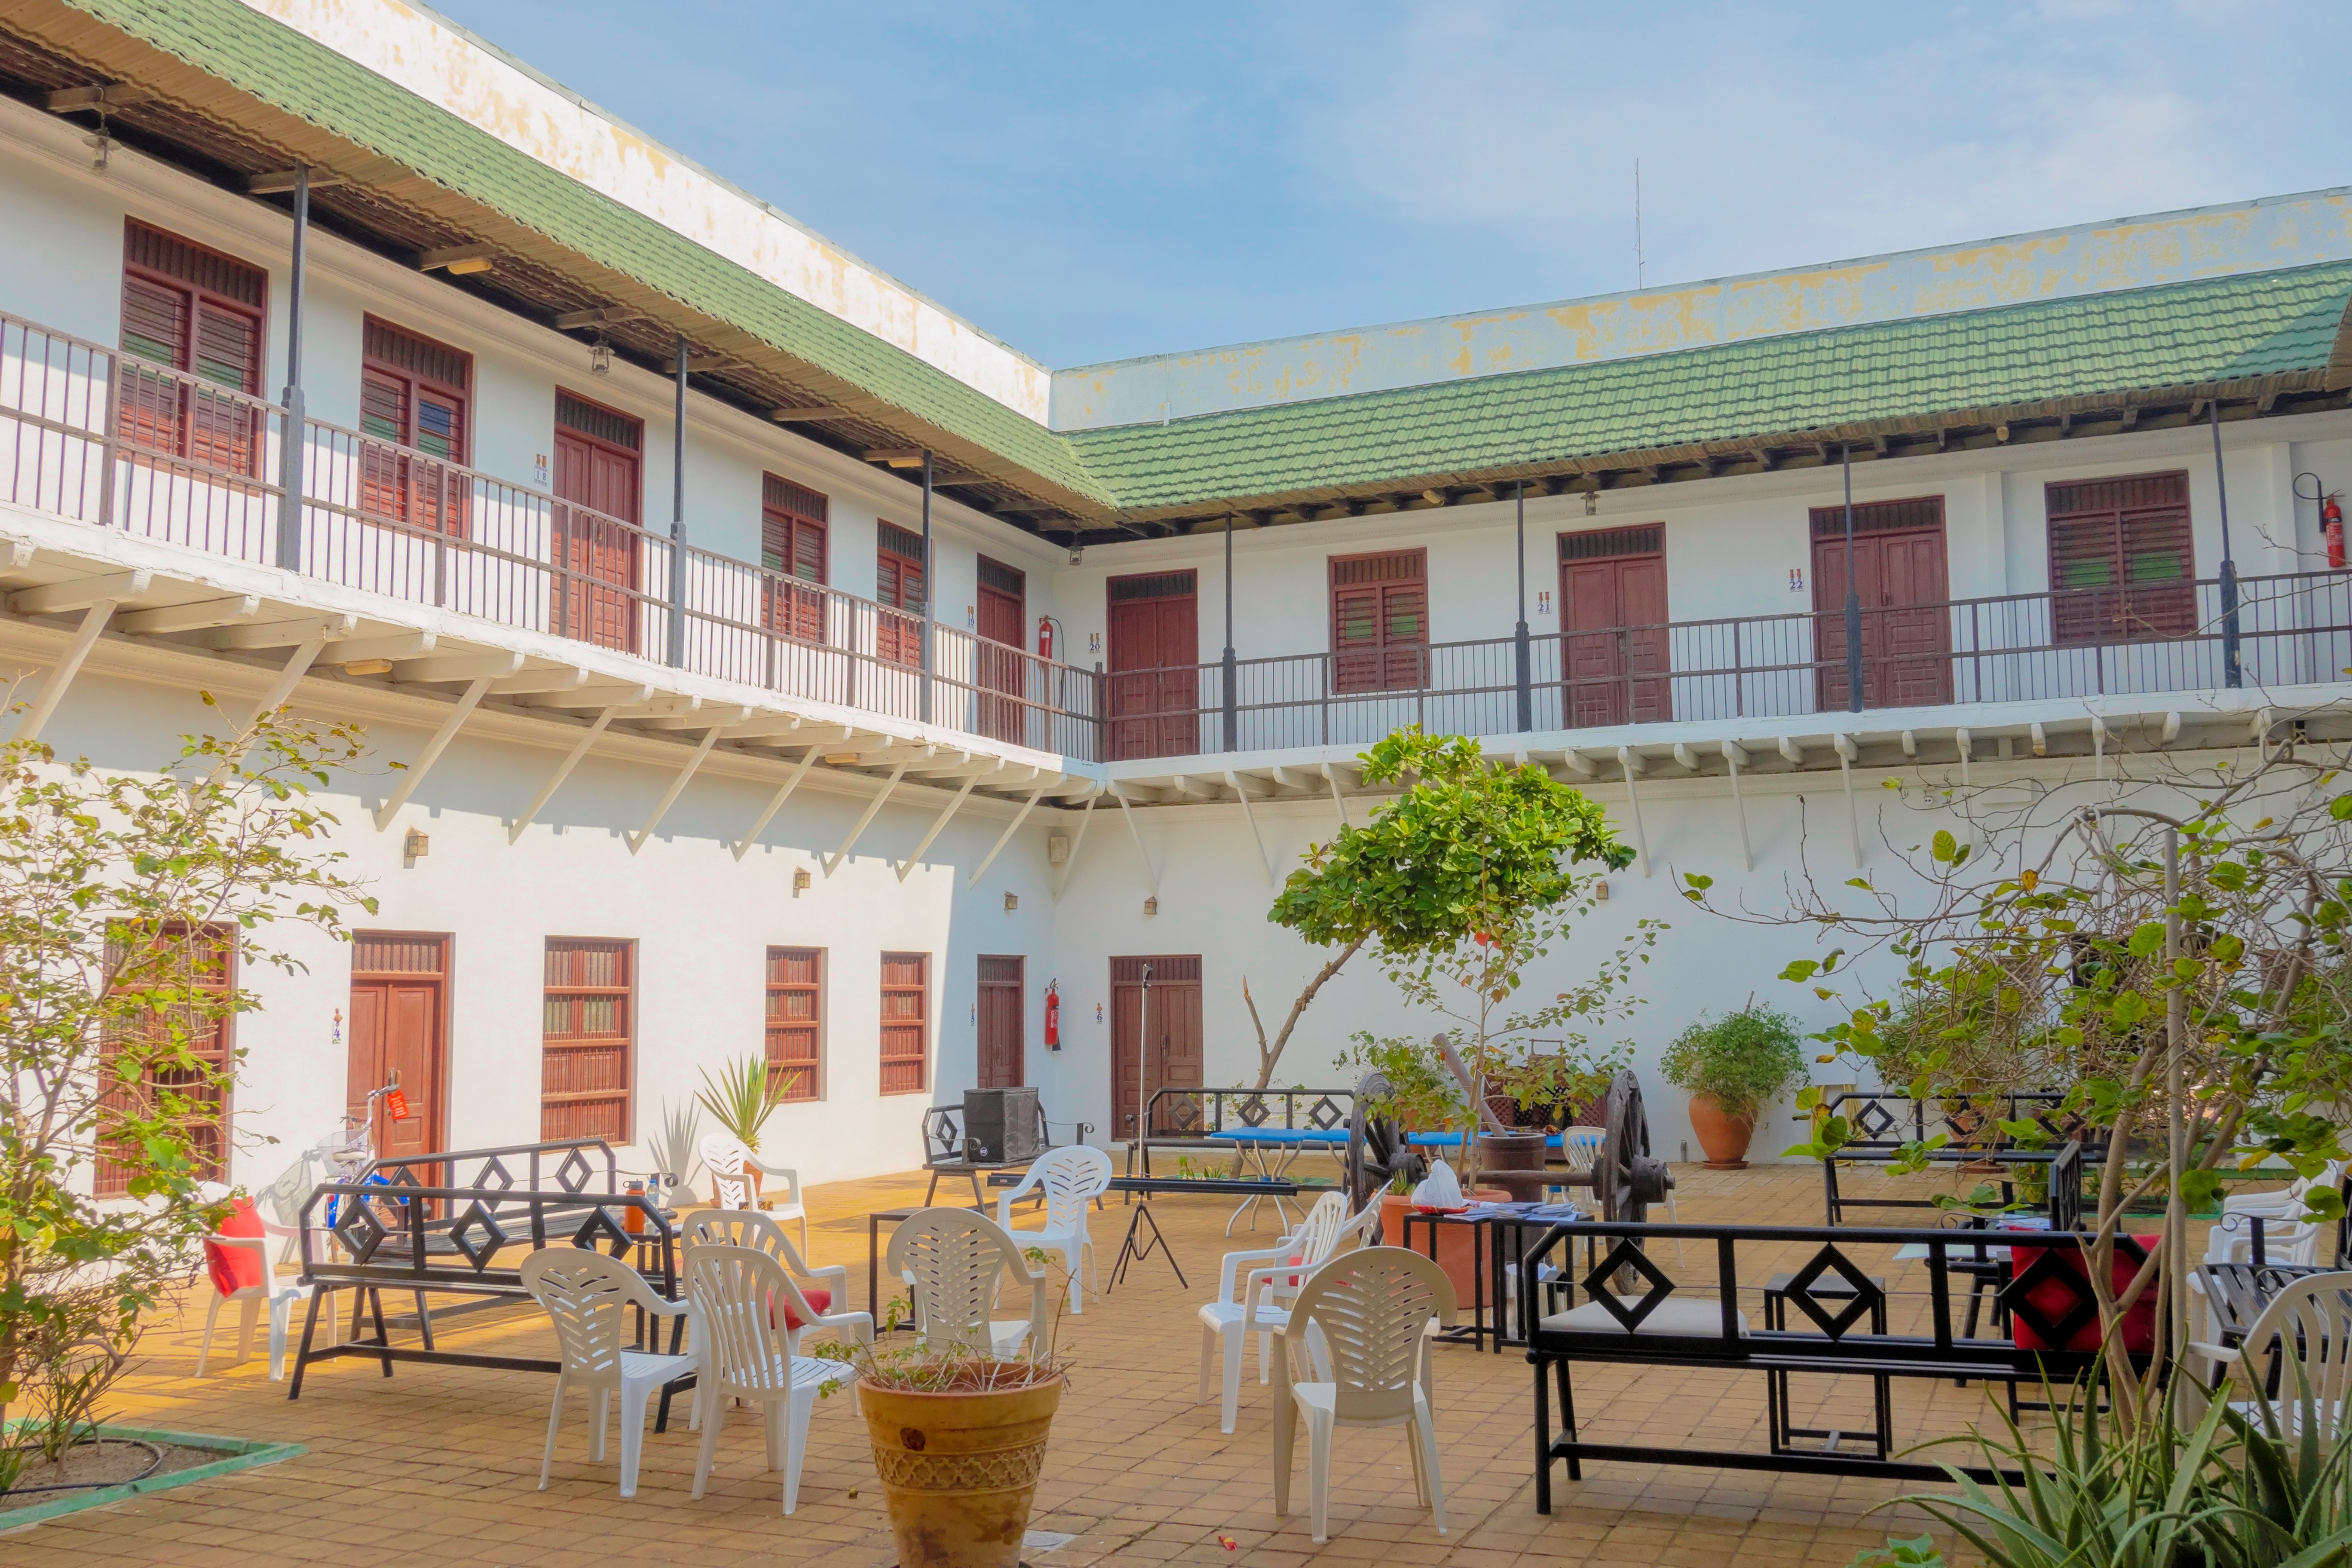
building, property, house, courtyard, real estate, room, home, architecture, patio, residential area, facade, apartment, mixed use, roof, interior design, estate, furniture, hotel, city